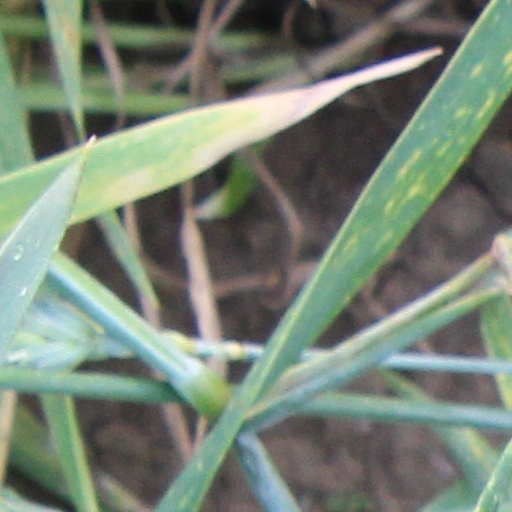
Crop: wheat